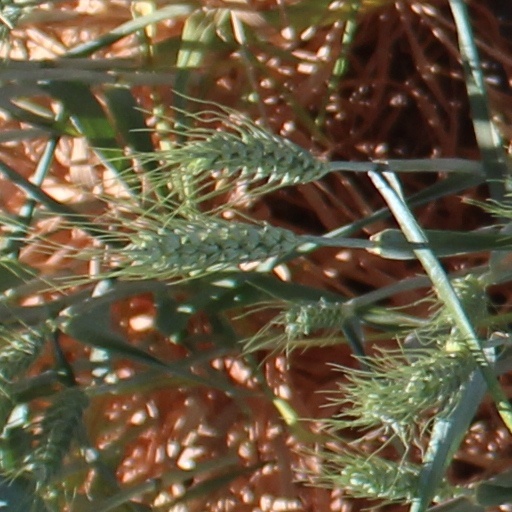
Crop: wheat